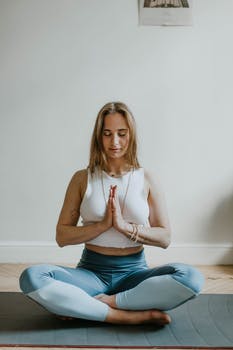
Label: No Watermark